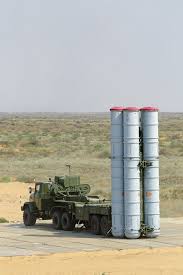
Label: 30N6E